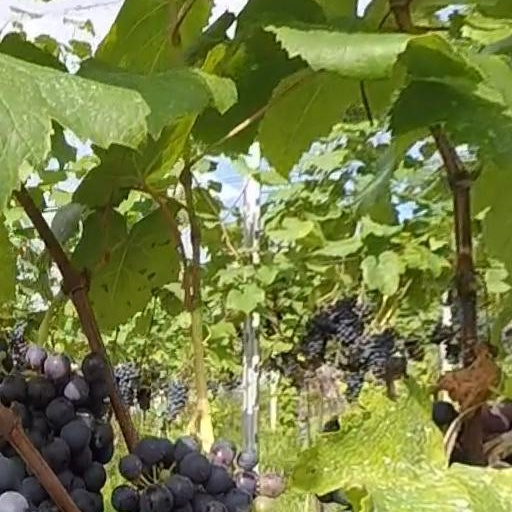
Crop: grape